Buryad Unen

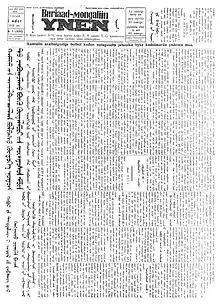
Release for February 4, 1931

Buryad Unen ("The Buryat Truth") is the main newspaper in the Buryat language, founded in December 1921 and named after the Russian "Pravda" newspaper. It was originally published in the top-down Mongolian script before switching to Latin script in 1931–1938 and eventually Cyrillic script from 1939.